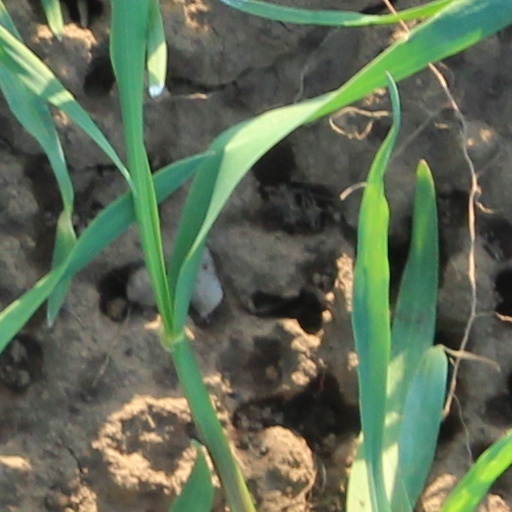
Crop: wheat